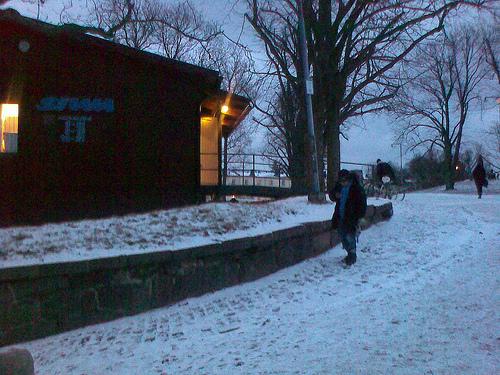
Weather: snow or frosty